Luxembourg national football team

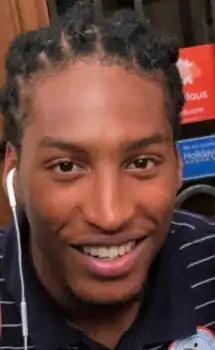
Gerson Rodrigues is Luxembourg's top scorer with 23 goals.

The following players were called up for the friendly matches against Slovenia on 6 June and Republic of Ireland on 10 June 2025.